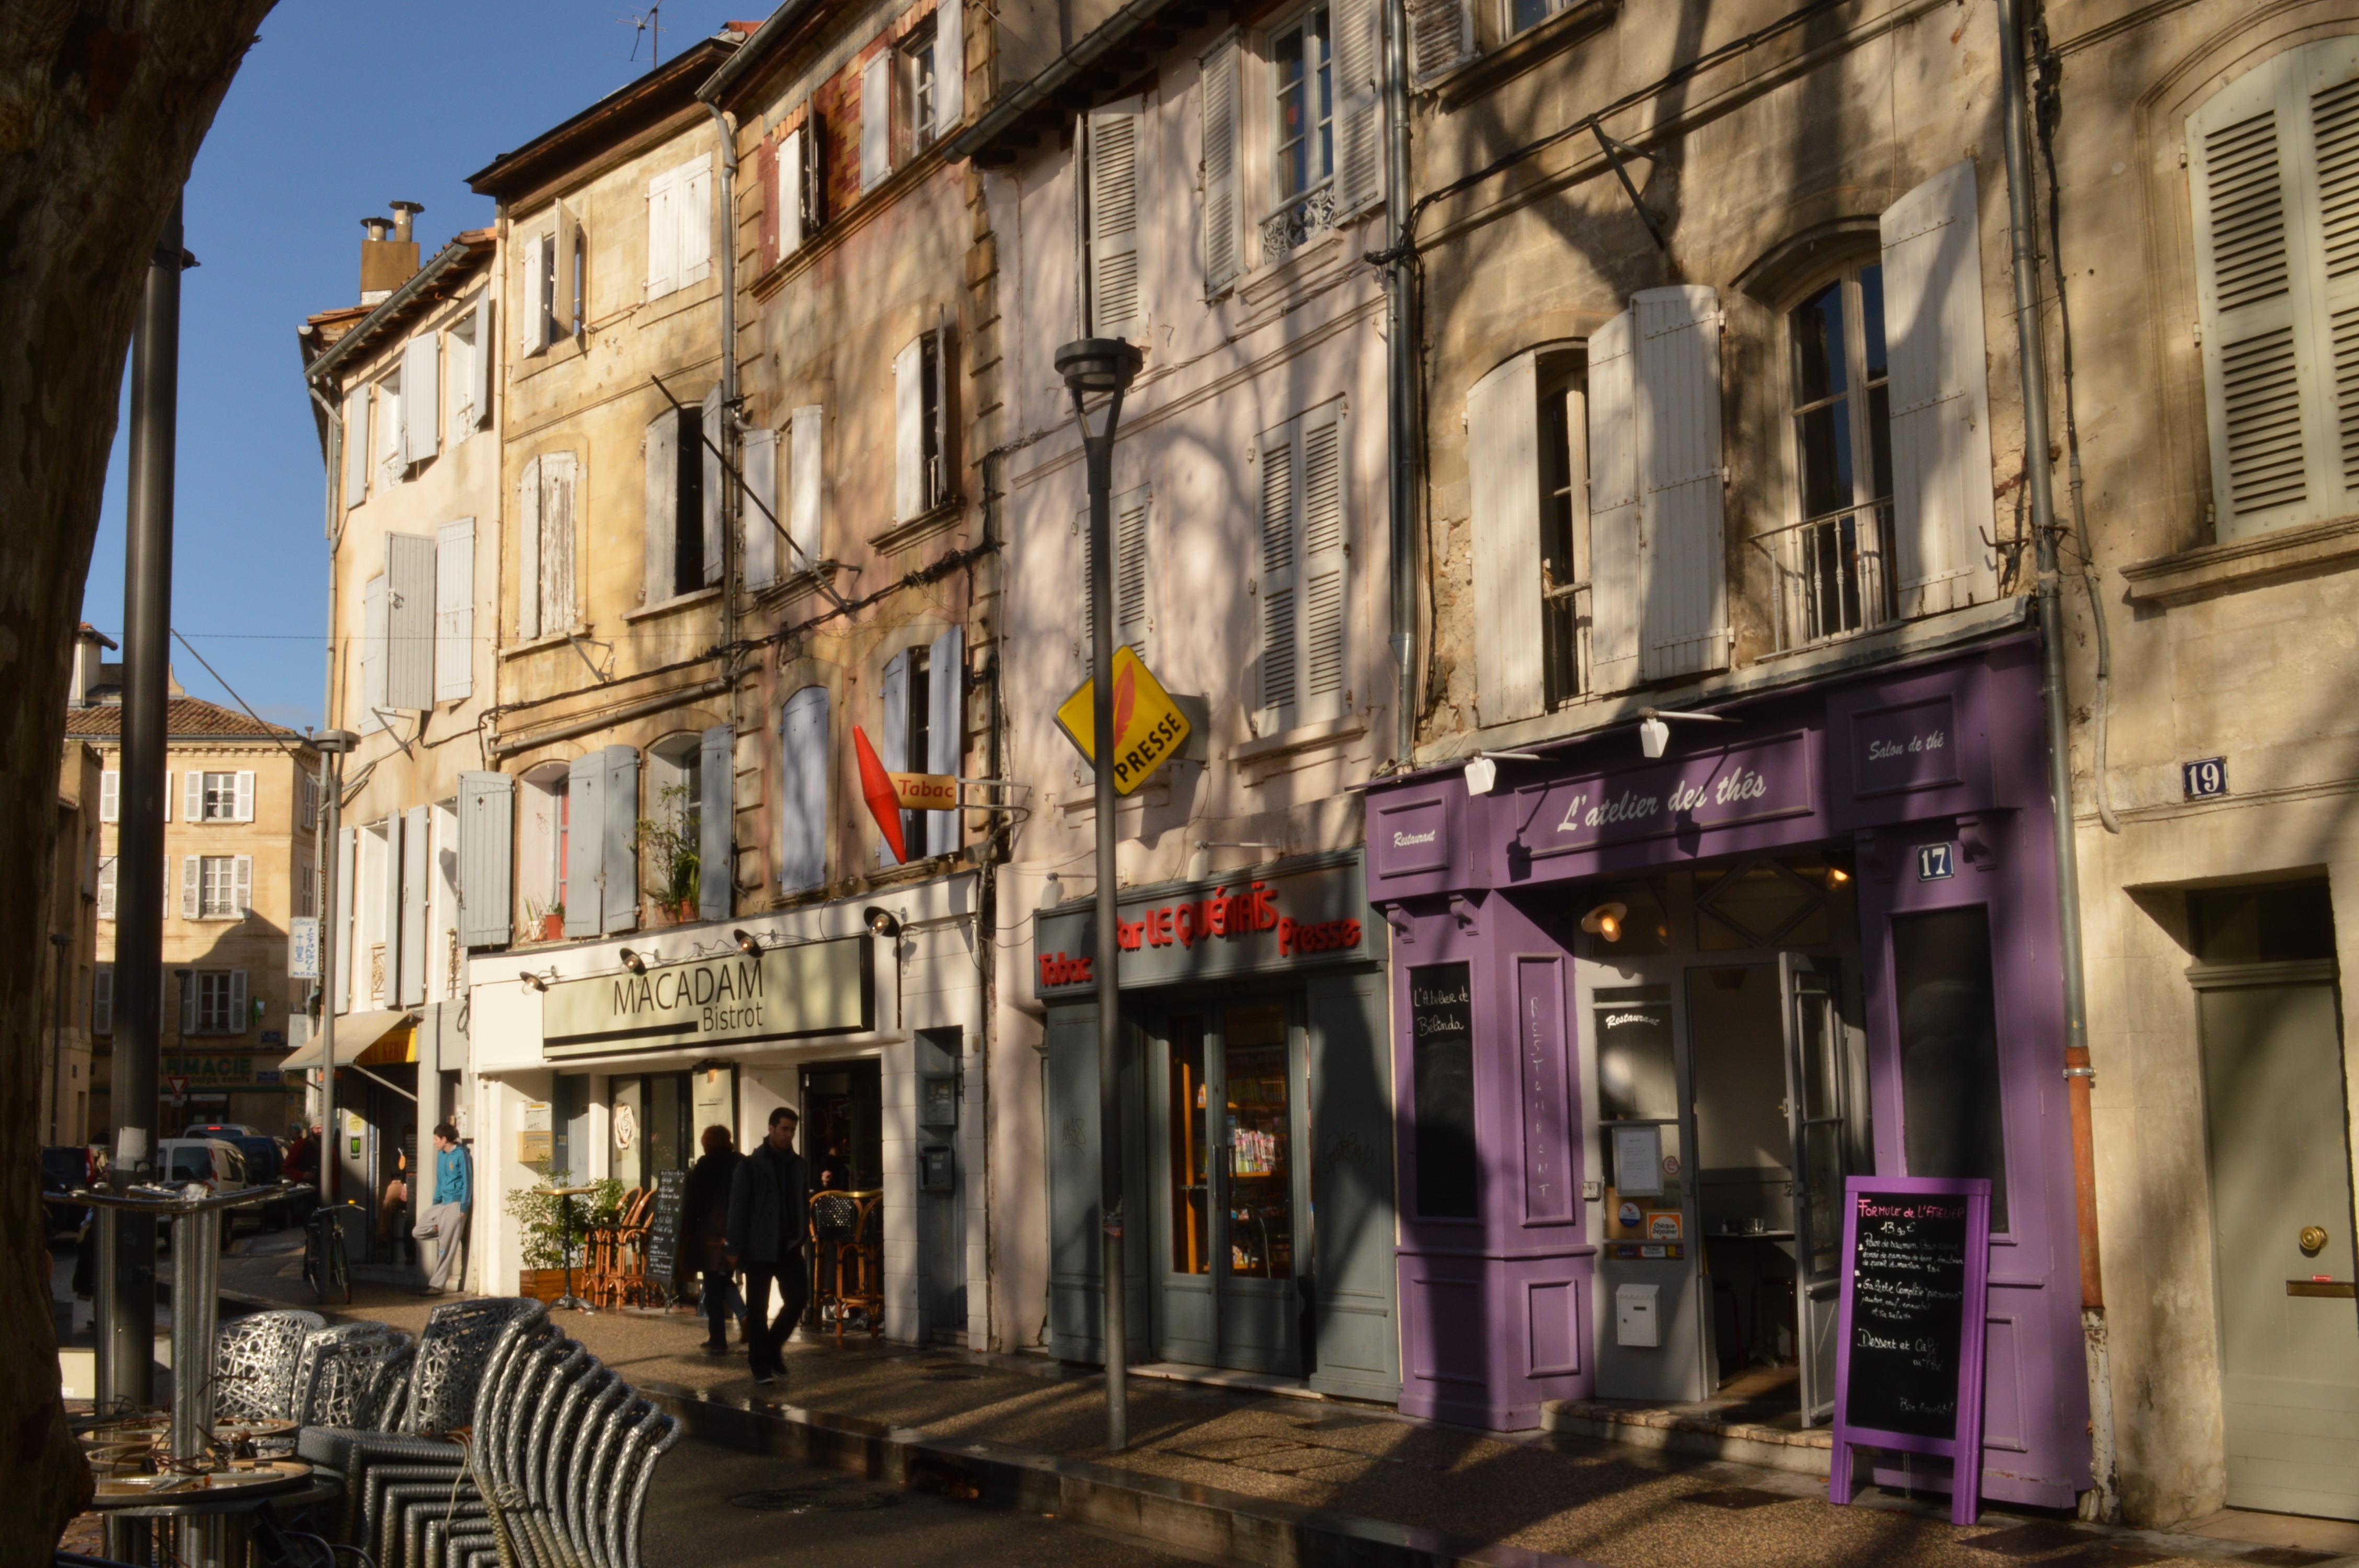
architecture, road, street, town, alley, city, cityscape, france, facade, shopping, places, infrastructure, historical, avignon, neighbourhood, urban area, ancient history, human settlement